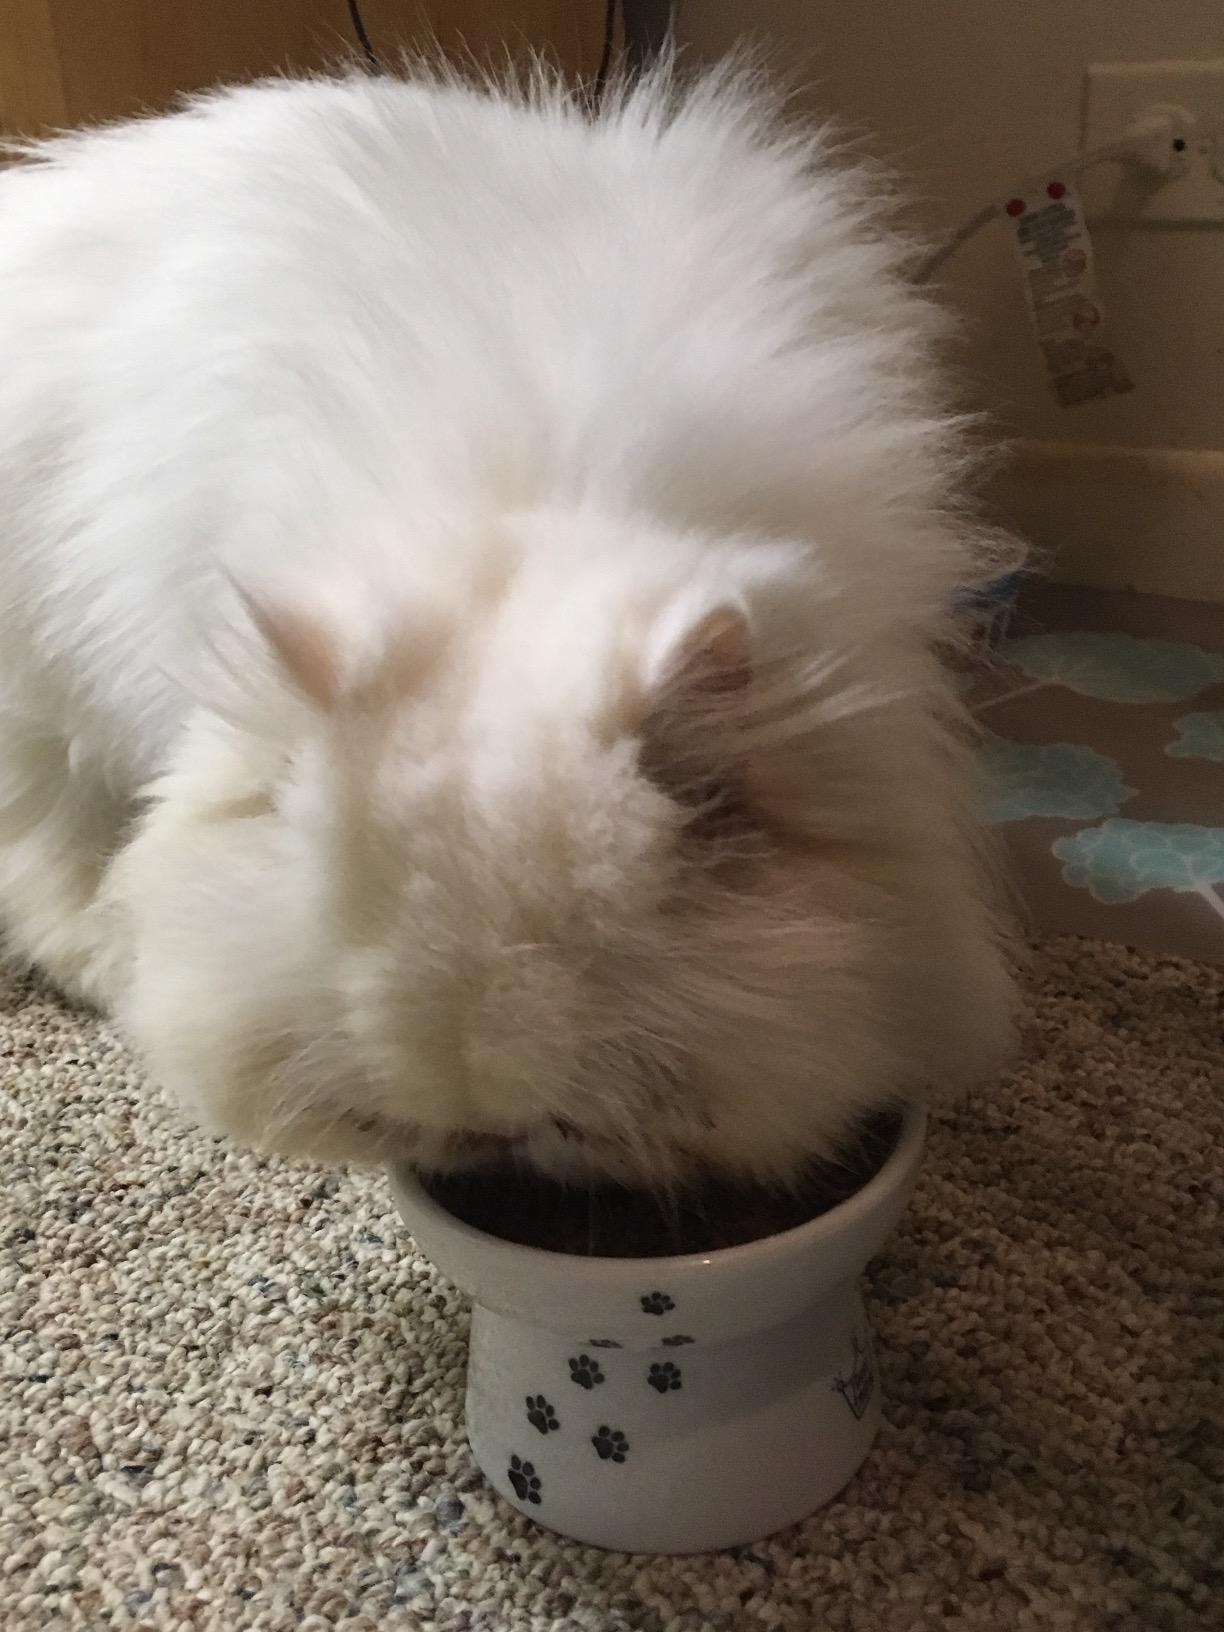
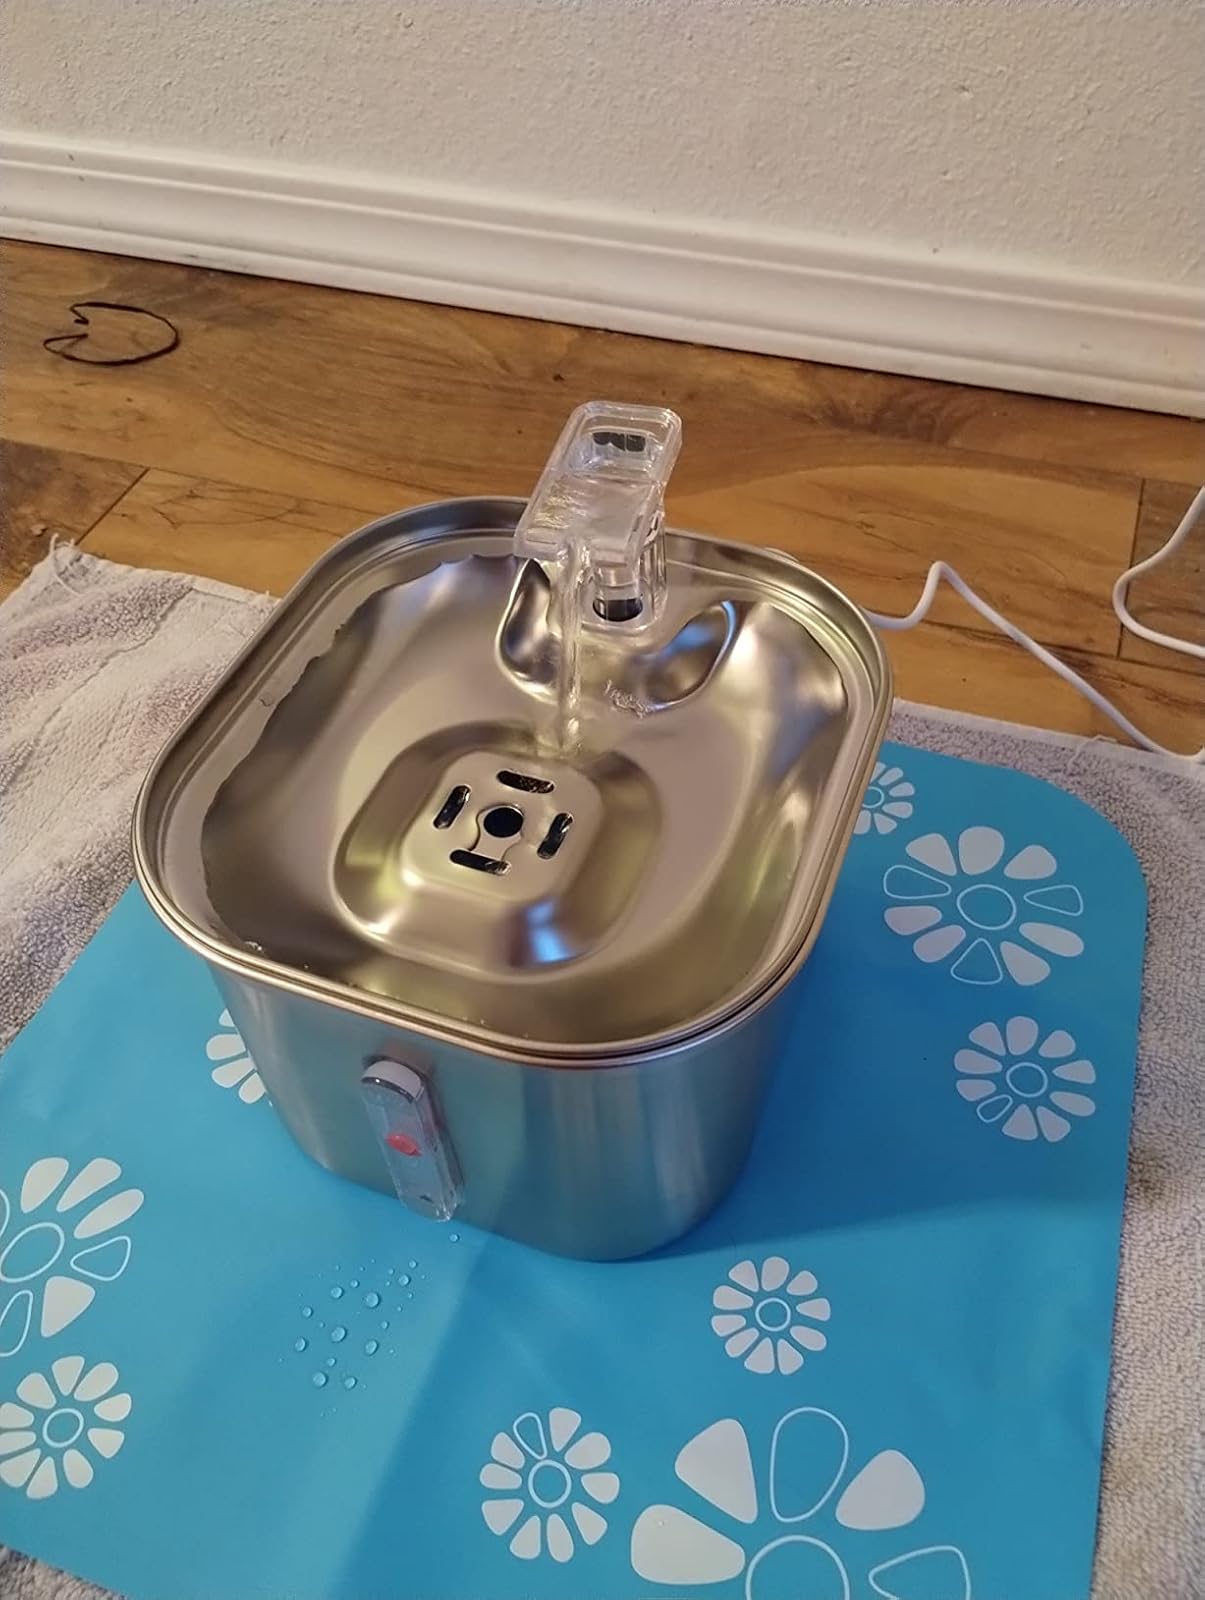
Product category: items_bowl
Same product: no